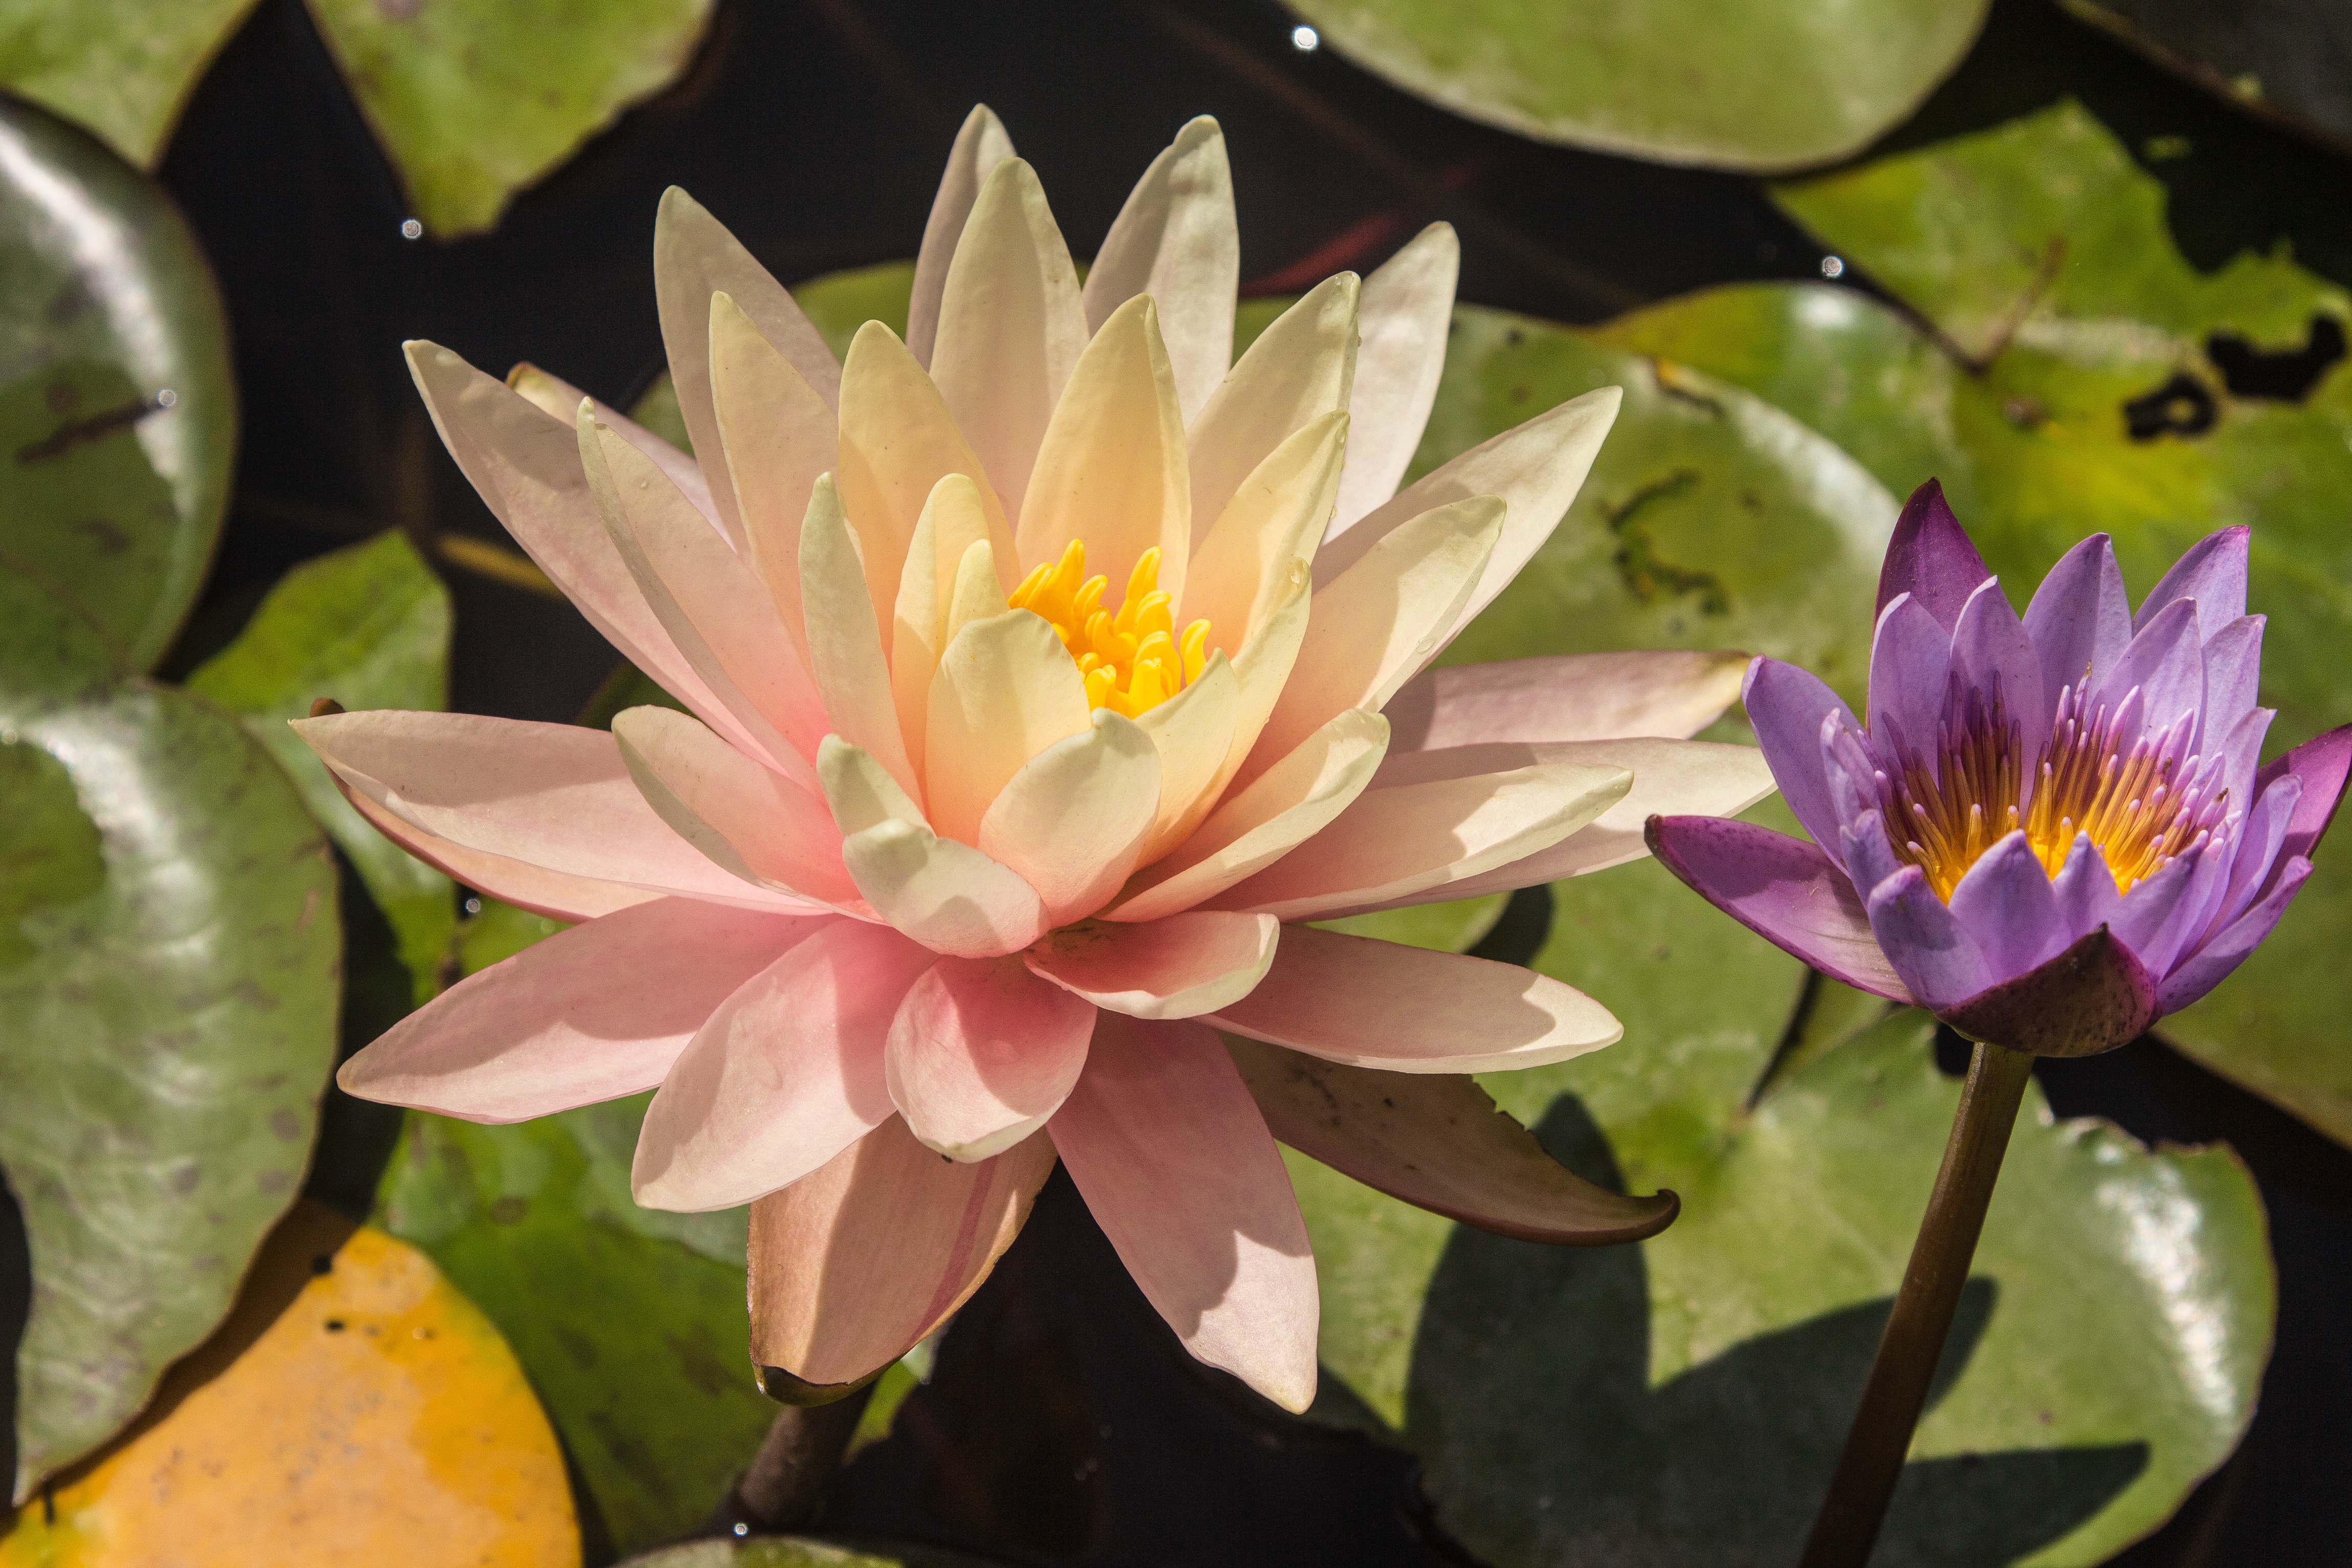
water, blossom, plant, flower, petal, bloom, lake, pond, botany, sacred lotus, aquatic plant, flora, lotus, water lilies, floristry, aquatic plants, water flower, macro photography, nuphar lutea, flowering plant, lake rosengew chs, land plant, lotus family, proteales